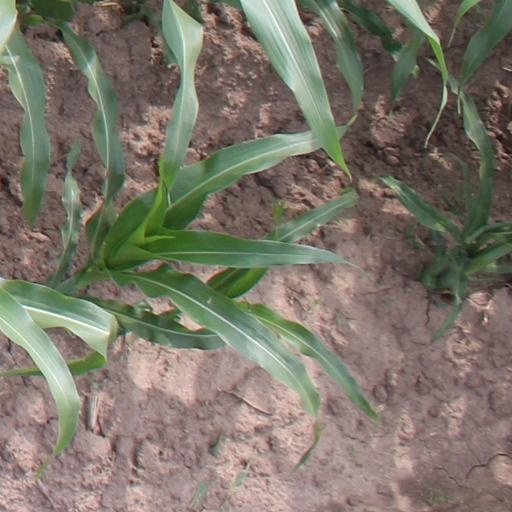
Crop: maize; corn